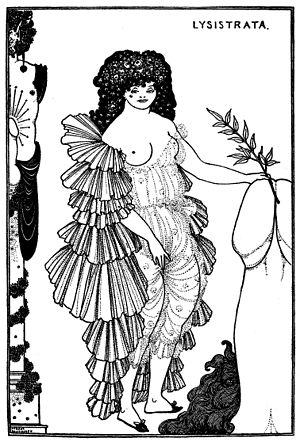
Lysistrata, Aubrey Beardsley, 1896. Lysistrata tend une branche d'olivier à son ennemi, le pénis.
Lysistrata est une comédie grecque antique d'Aristophane écrite en 411 av. J.-C., qui comporte un acte.